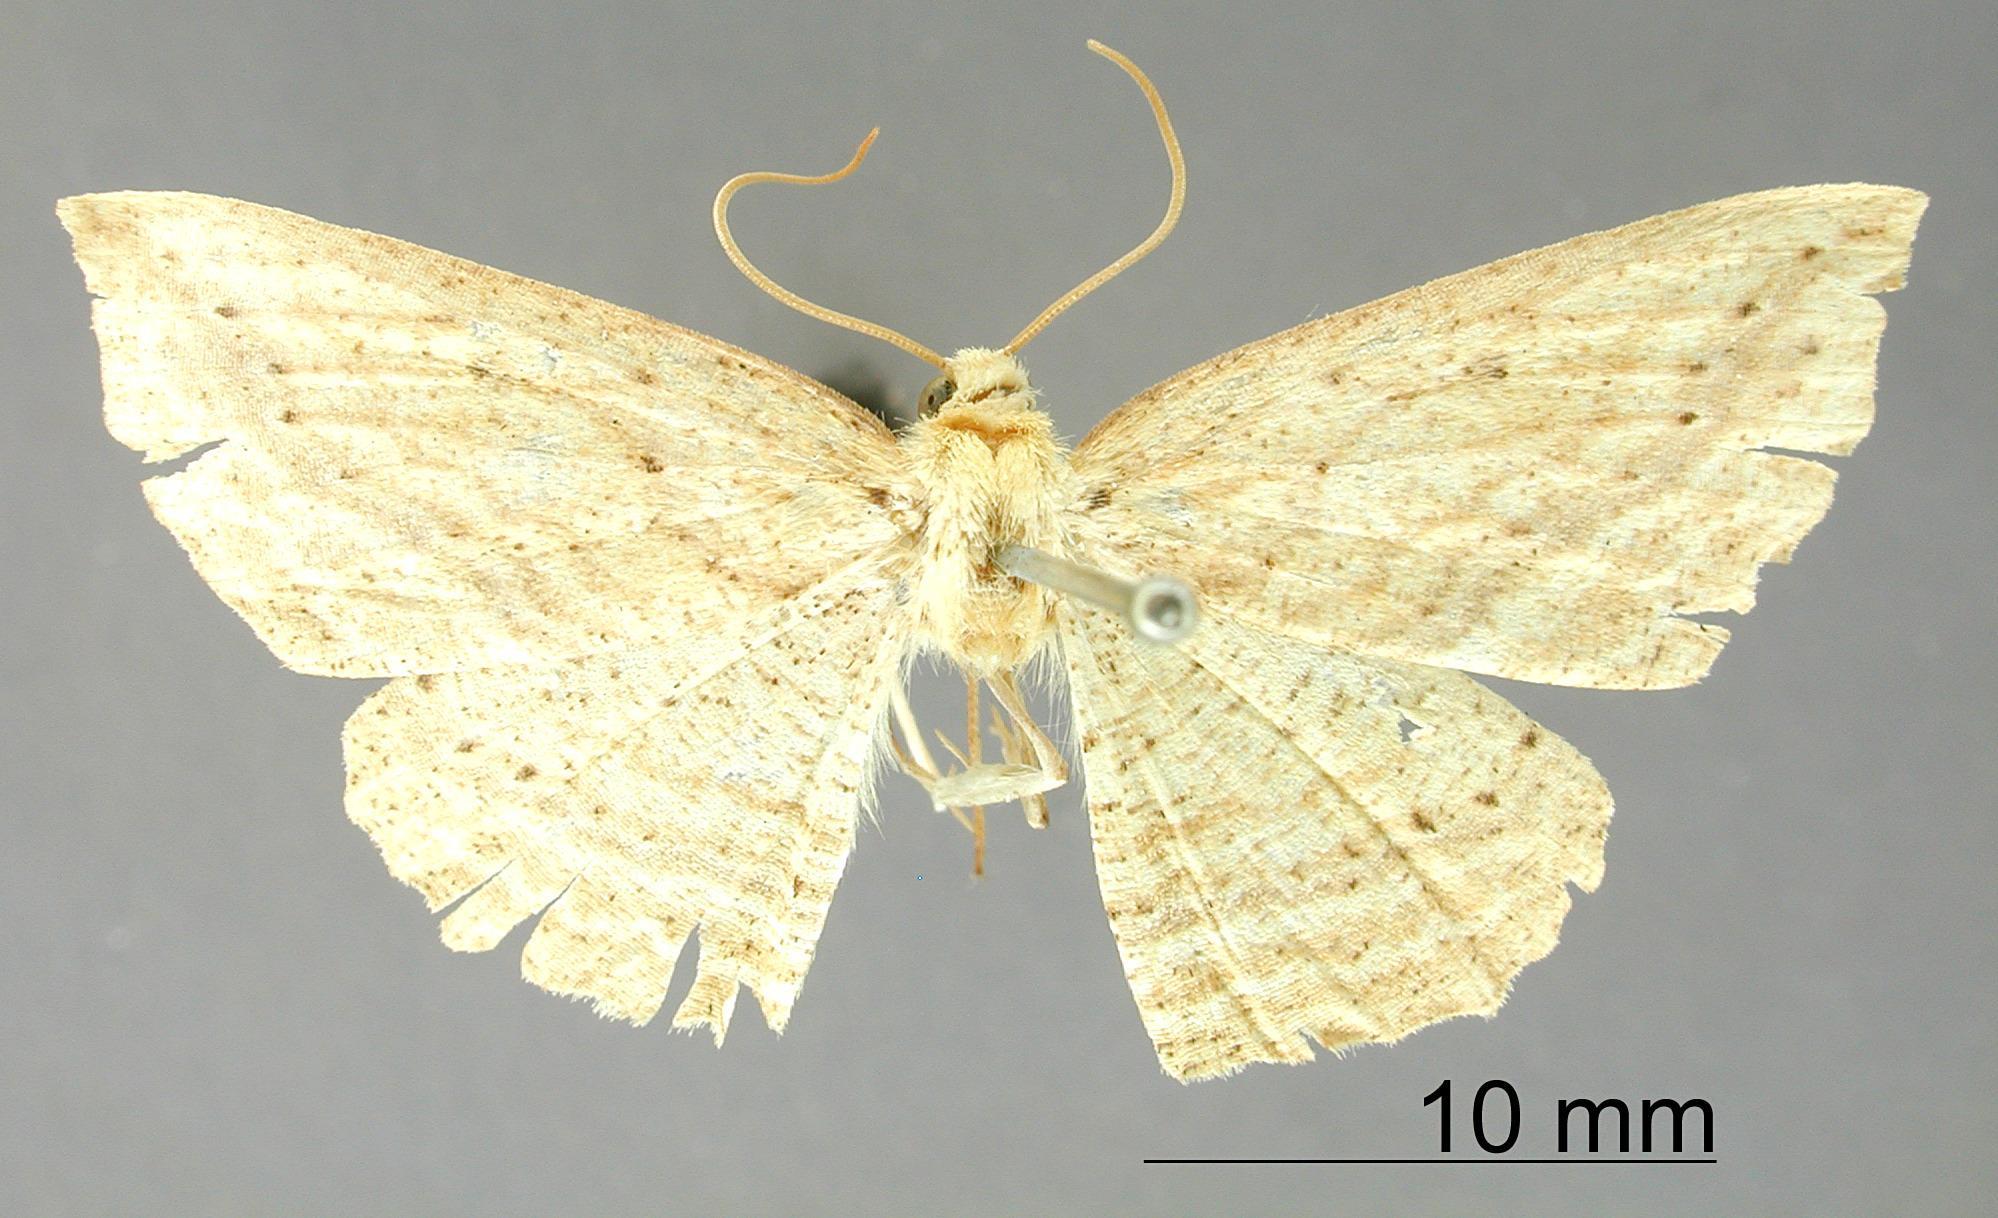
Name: Apicia deoia
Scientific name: Apicia deoia Schaus, 1913
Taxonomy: Animalia, Arthropoda, Insecta, Lepidoptera, Geometridae, Ennominae
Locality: Vol. Turrialba, Costa Rica, Costa Rica